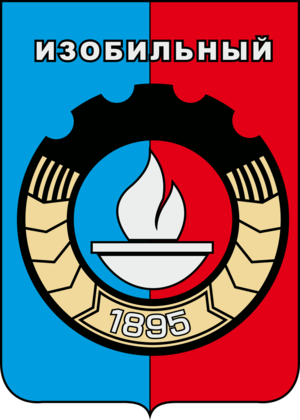
Izobilny est une ville du krai de Stavropol, en Russie, et le centre administratif du raïon Izobilnienski. Sa population s'élève à 39 022 habitants en 2014.